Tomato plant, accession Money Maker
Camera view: vertical (180 deg); turntable rotation: 120 degrees
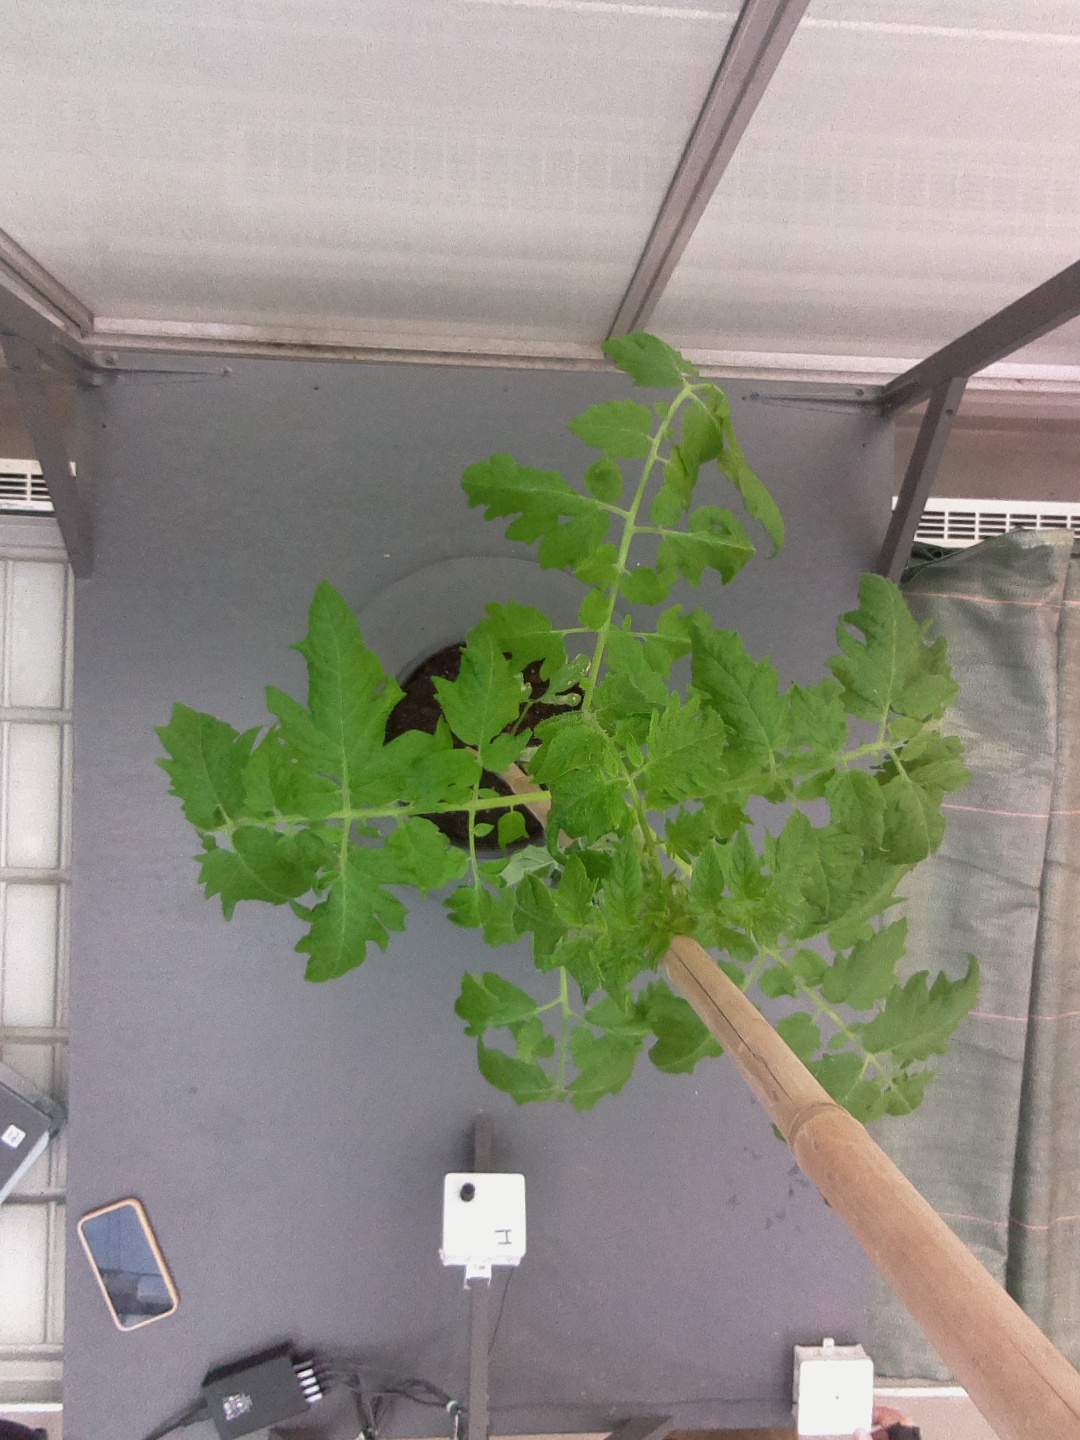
BBCH growth stage 15: 10 of true leaves visible